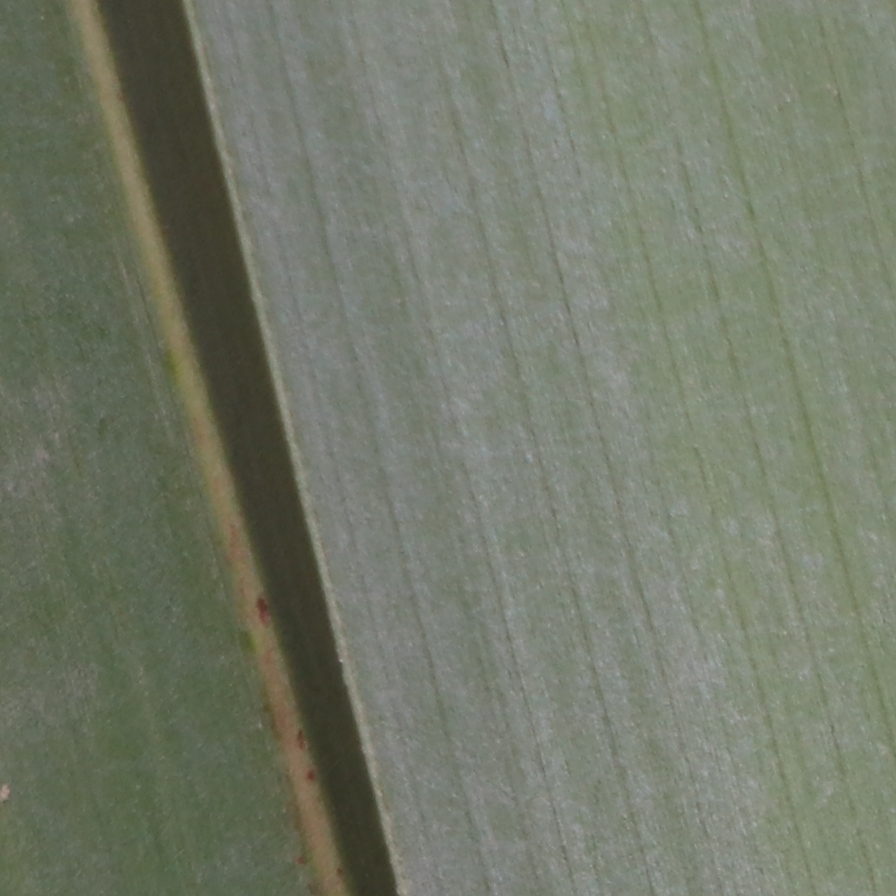
Label: Healthy